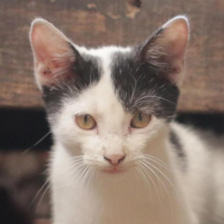
Label: animals